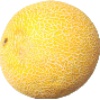
Label: Cantaloupe 1